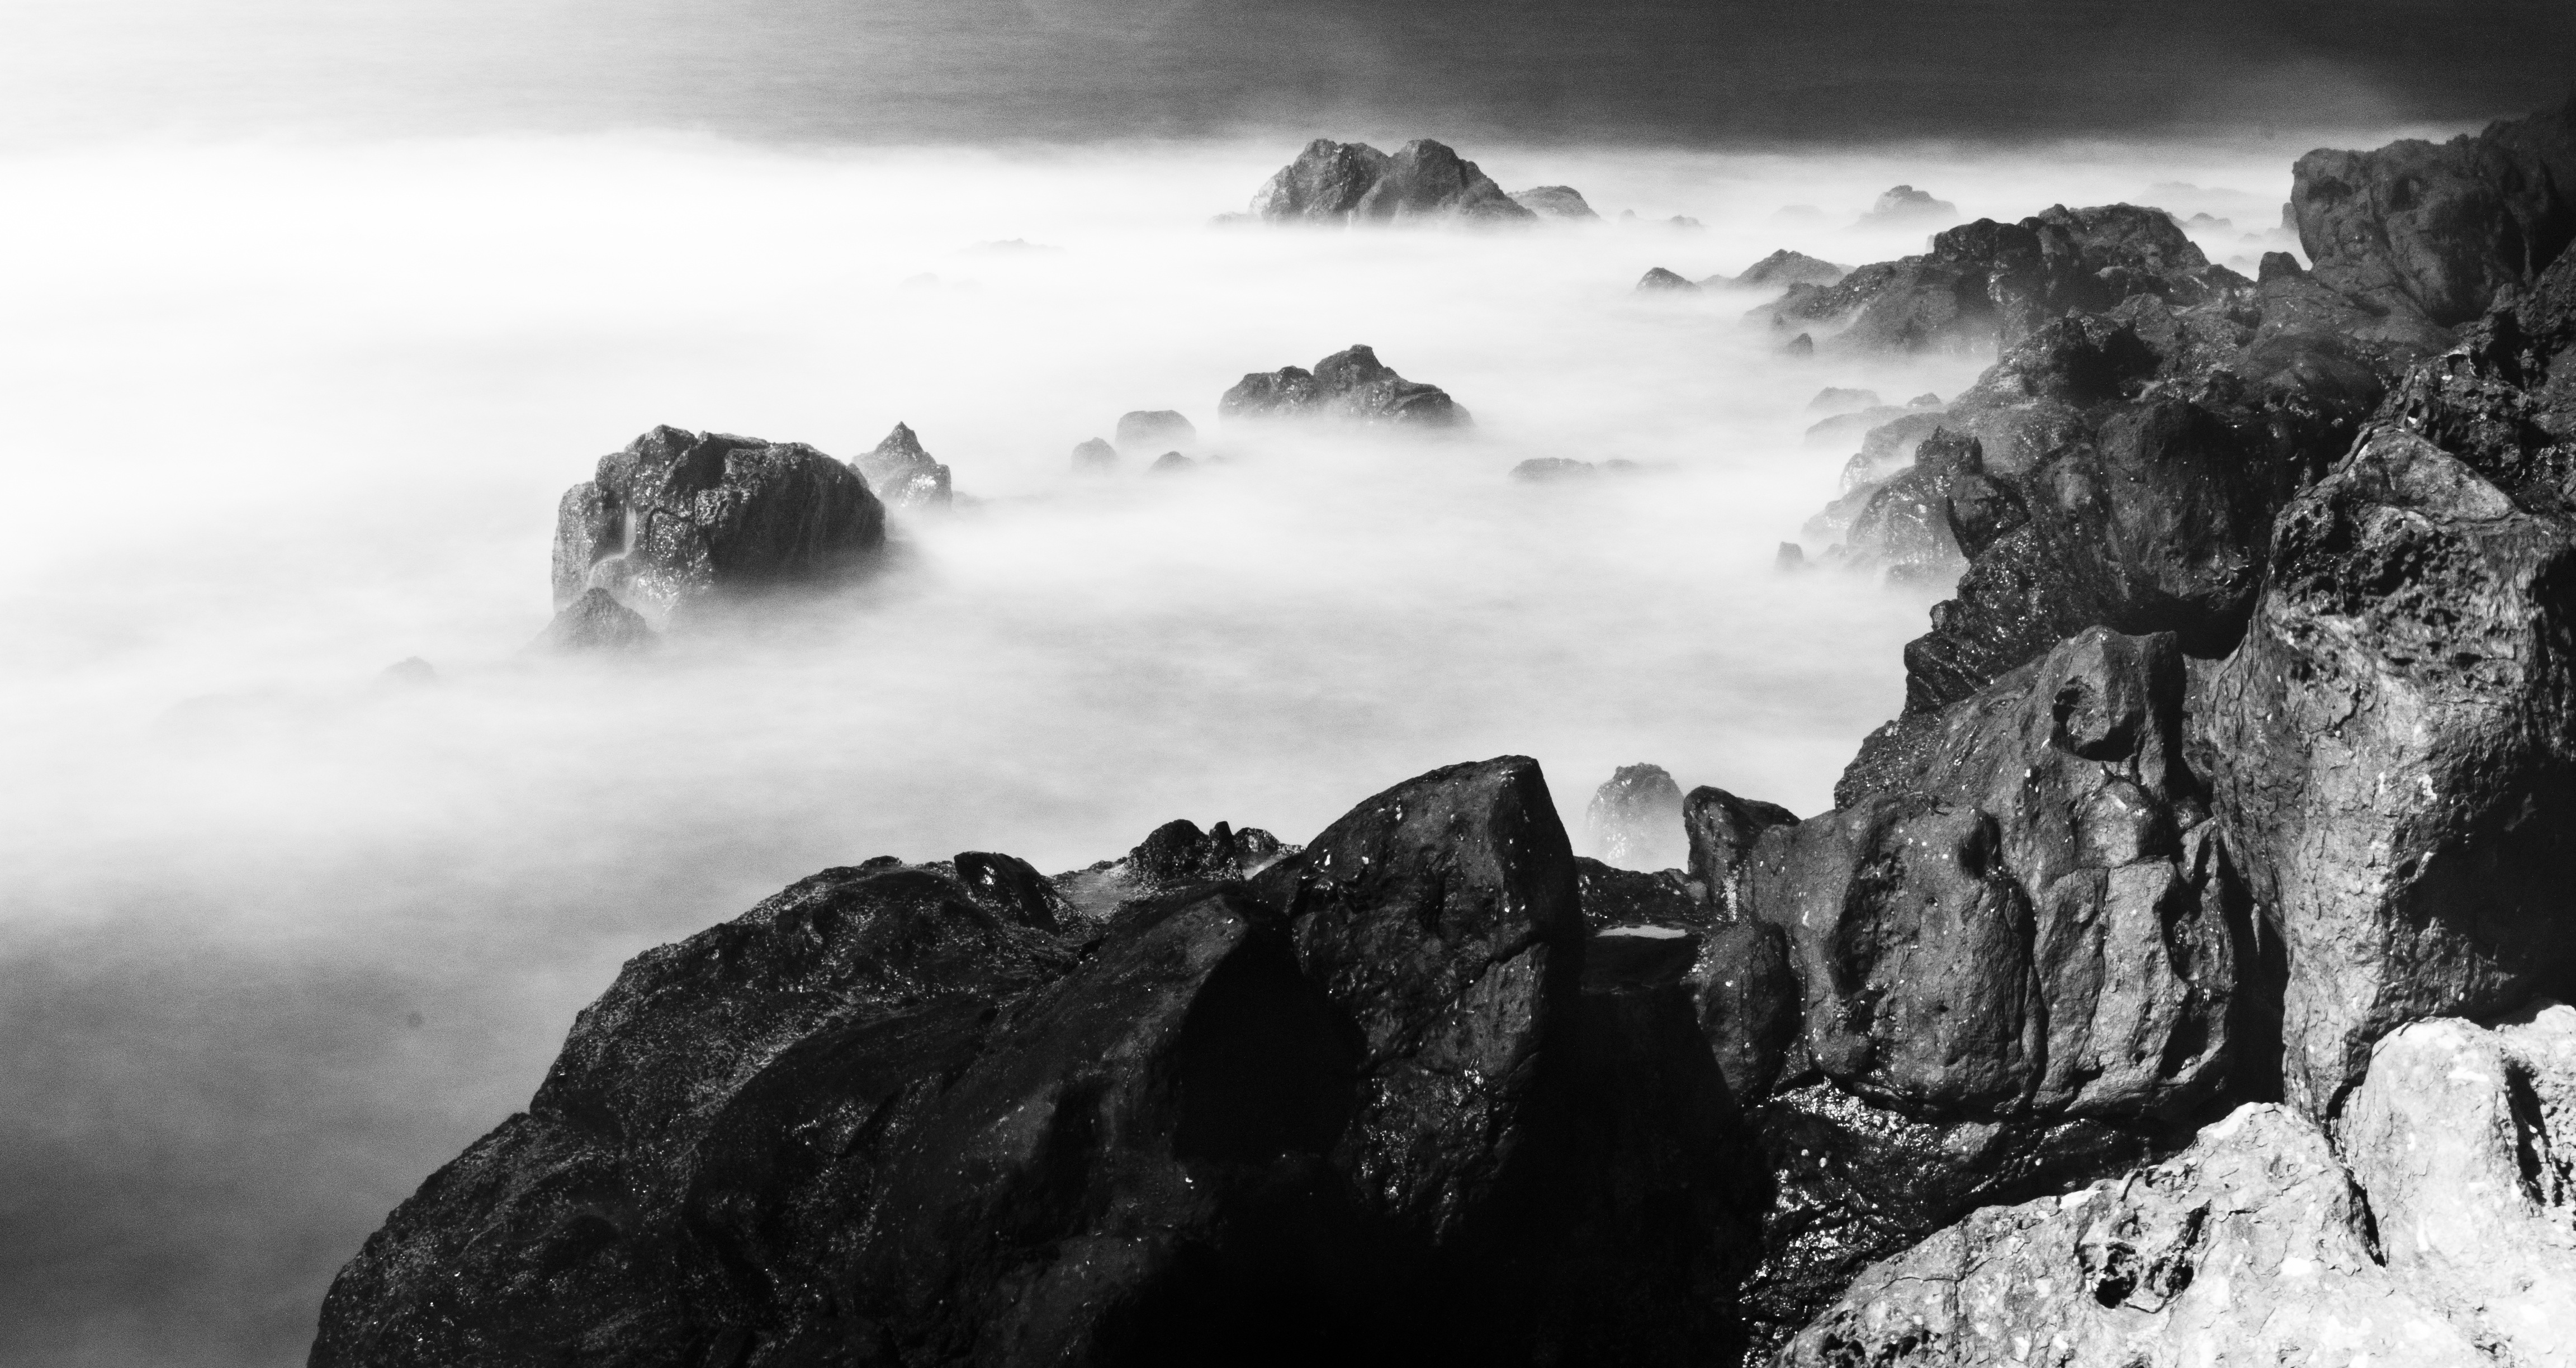
beach, landscape, sea, coast, water, nature, rock, ocean, waterfall, mountain, cloud, black and white, fog, mist, photography, shore, wave, lake, mountain range, stone, summer, cliff, paradise, natural, weather, monochrome, terrain, rocks, waves, marine, costa, banks, silk, oasis, coastal landscape, oceanic, bello, paya, monochrome photography, atmospheric phenomenon, mountainous landforms